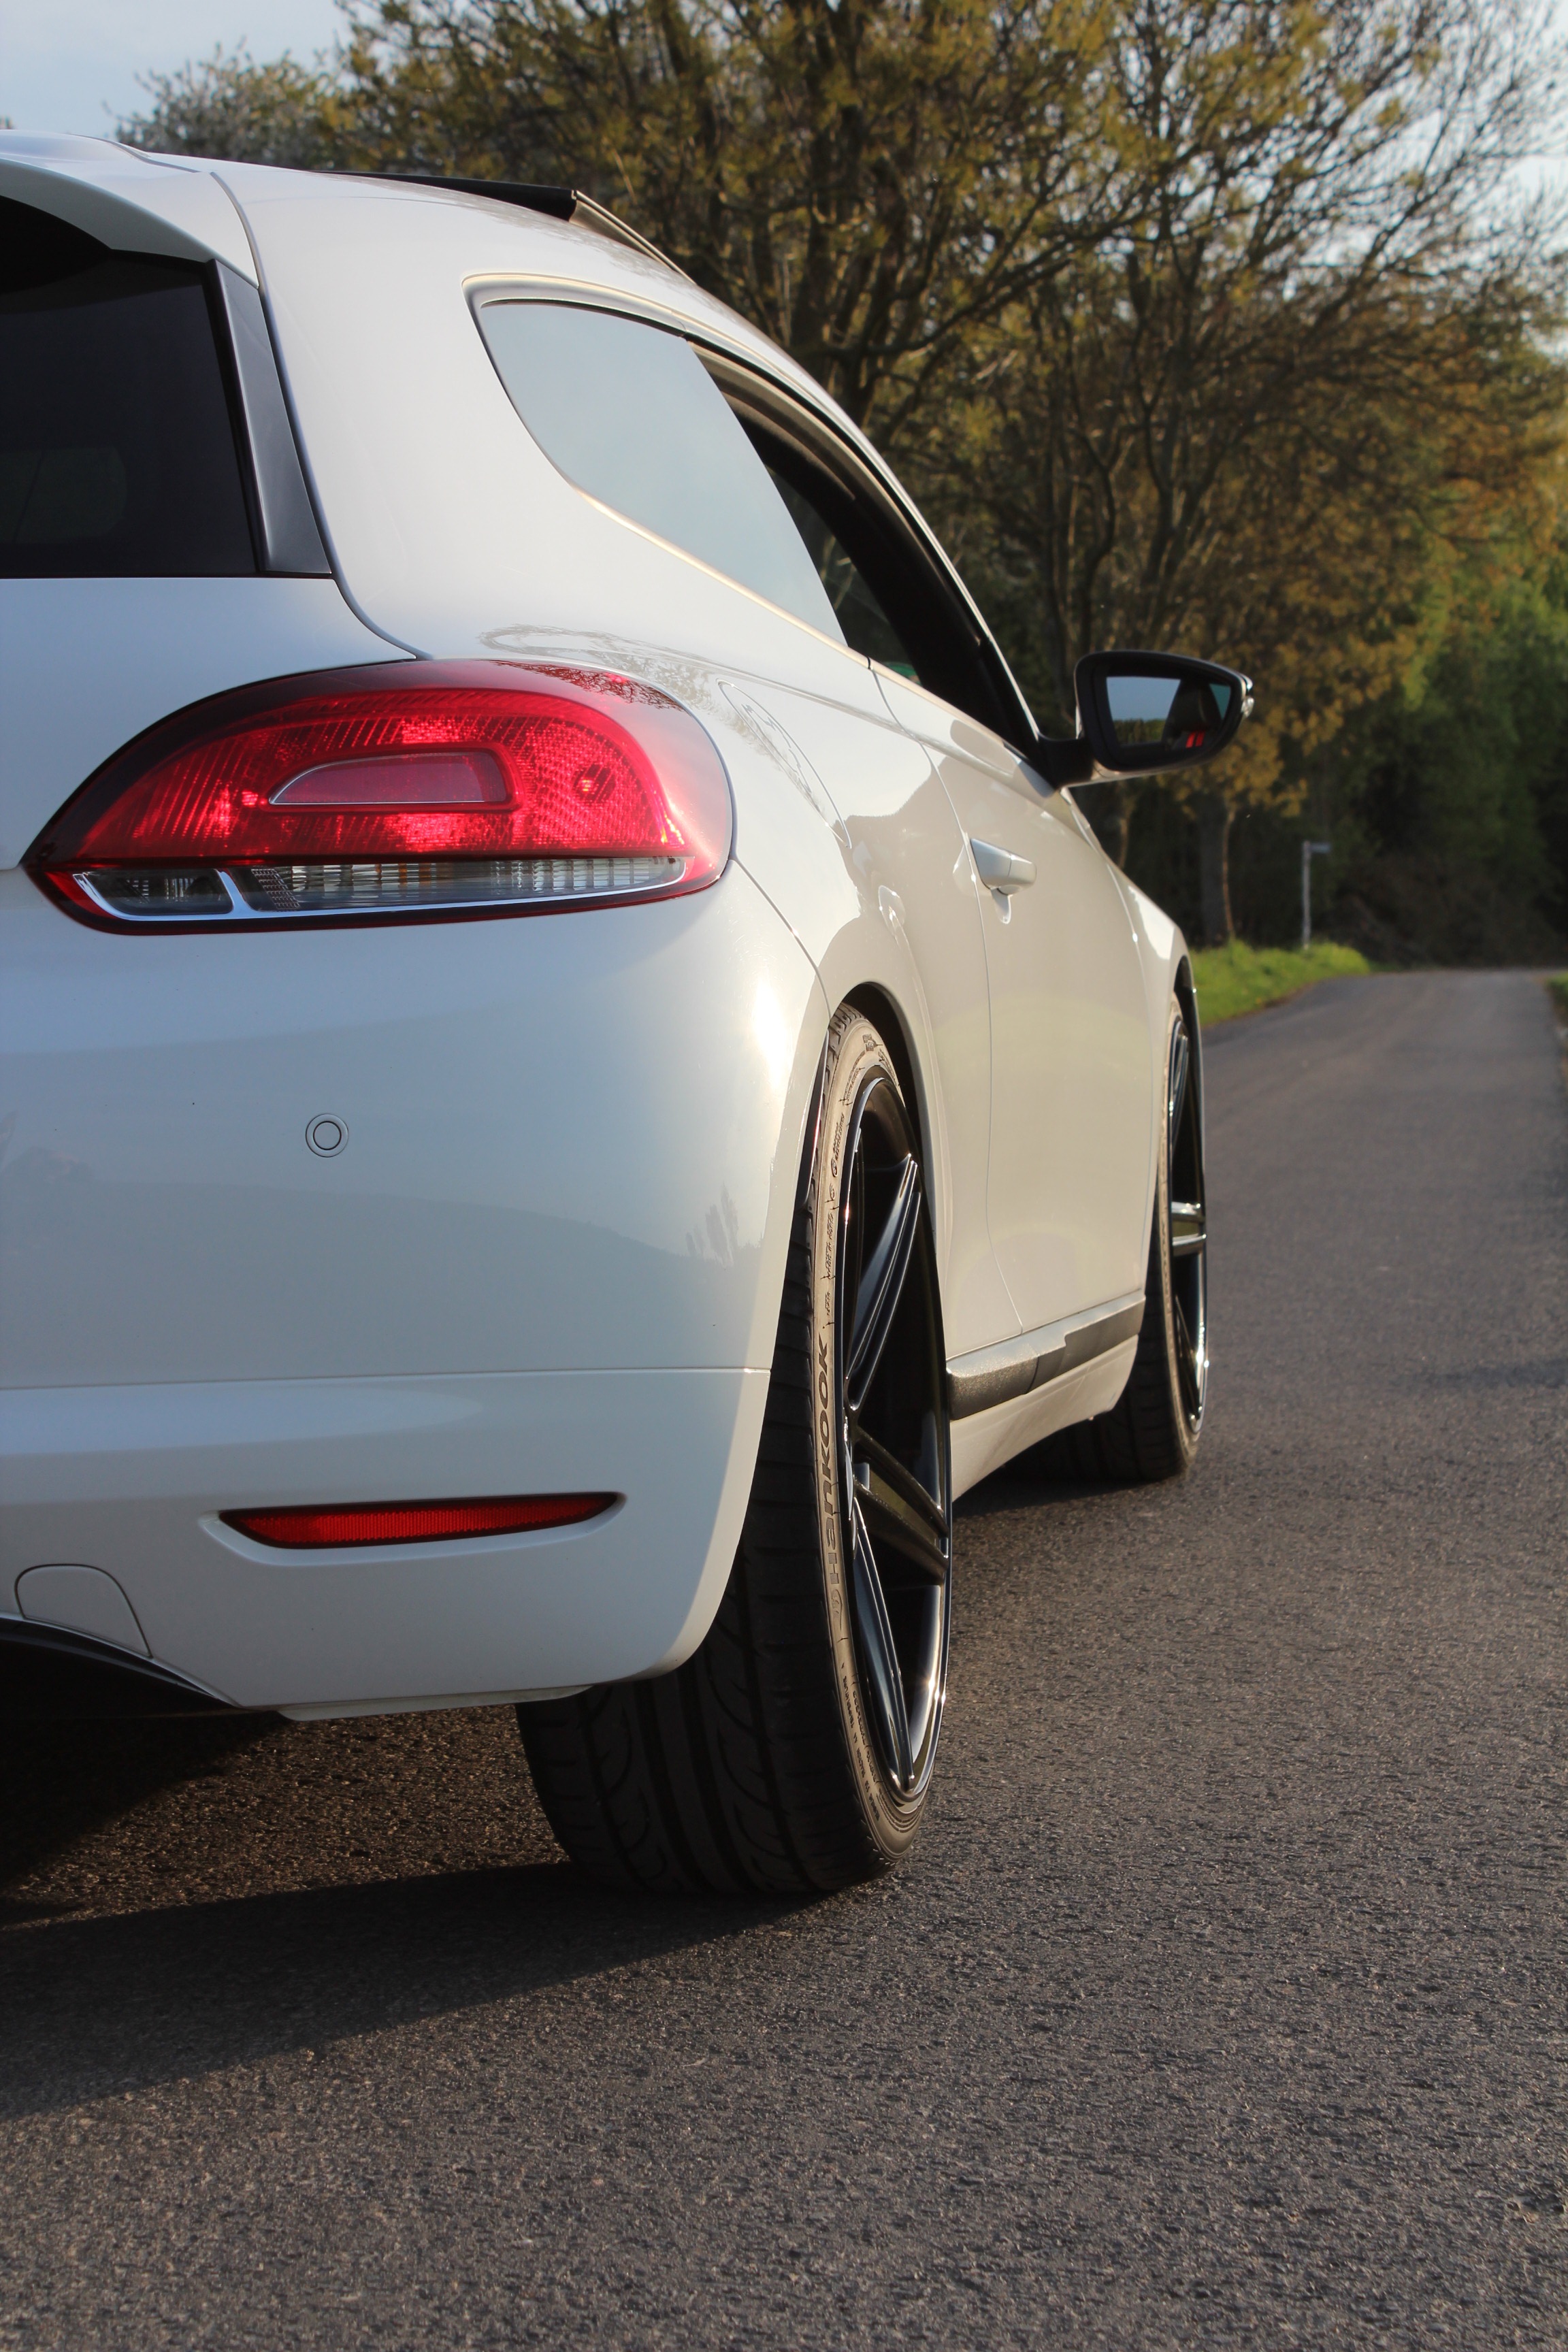
car, wheel, vw, volkswagen, vehicle, auto, sports car, bumper, rim, scirocco, dare, pkw, sport utility vehicle, land vehicle, automobile make, automotive exterior, automotive design, luxury vehicle, family car, executive car, volkswagen scirocco